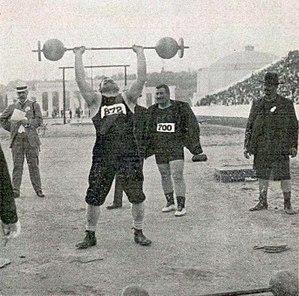
Deux épreuves d'haltérophilie se sont déroulées lors des Jeux olympiques intercalaires de 1906 organisés à Athènes.
Josef Steinbach est un haltérophile autrichien. Il remporta deux médailles aux Jeux olympiques intercalaires de 1906 et apparut dans un film de 1924, La Ville sans Juifs.